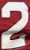
Number: 2